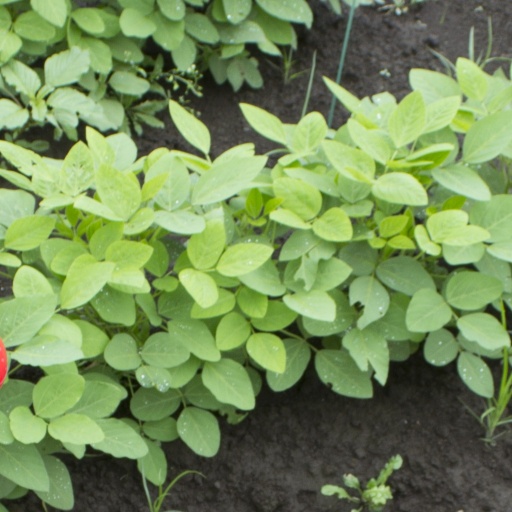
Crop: soybean